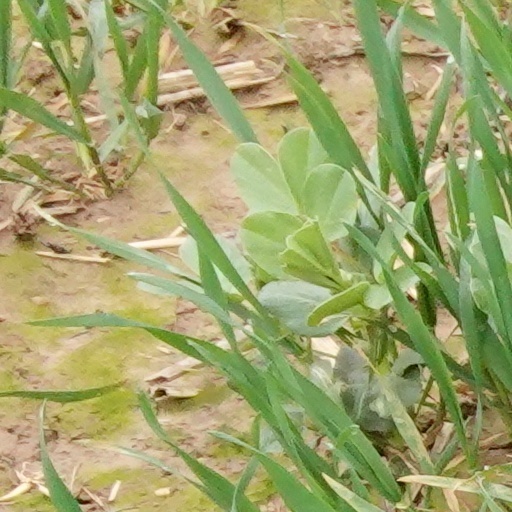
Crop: wheat